Nazareth Hall Preparatory Seminary

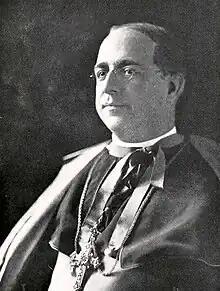
Archbishop Austin Dowling, founder of Nazareth Hall

In the early years of the Diocese of Saint Paul, its high-school and early college-aged seminarians were educated at a number of institutions. Many of the first seminarians of the diocese were tutored by bishop Joseph Crétin and other clerical teachers in the rectory next to the Cathedral of Saint Paul. In 1862, Bishop Thomas Grace opened the Ecclesiastical Preparatory Seminary of St. Paul in the former cathedral. In 1867, that institution merged with the coeducational cathedral school which operated in the same building. In November 1866, Grace purchased on the shores of Lake Johanna for the purpose of establishing a permanent seminary. However, after the re-opening of the Benedictine St. John's College within the diocese in 1867, those plans were stalled and seminarians were educated either at St. John's or more distant institutions in the United States or Europe.